Dundee Community Schools

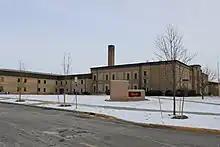
Dundee Middle School (former high school, until 2003)

Dundee High School is home to FIRST Robotics Competition Team 4395, the Dundee Vi-Borgs.